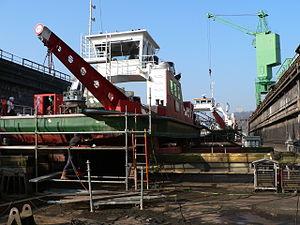
Bac fluvial au premier plan et bac maritime au second plan en arrêt technique dans le dock flottant de Rouen
Les bacs de Seine désignent les bateaux chargés d'effectuer un service public de traversée de la Seine entre Rouen et Le Havre. Depuis des siècles, le franchissement du fleuve a toujours été d'une importance cruciale dans les relations entre les deux rives de la Basse Seine.